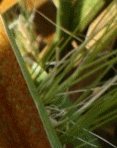
Label: Wheat___Brown_Rust